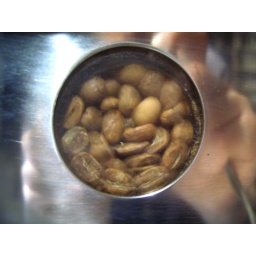
a glass window on the roaster lets you see a bit of what is going on in the drum.